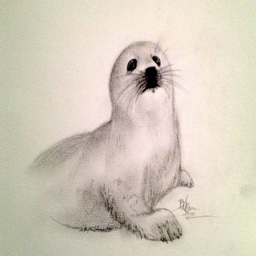
this sketch provides a nice sense of realism and the values that make up the eyes and nose really pop .